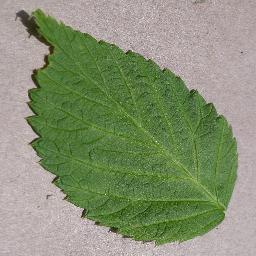
Label: Raspberry___healthy